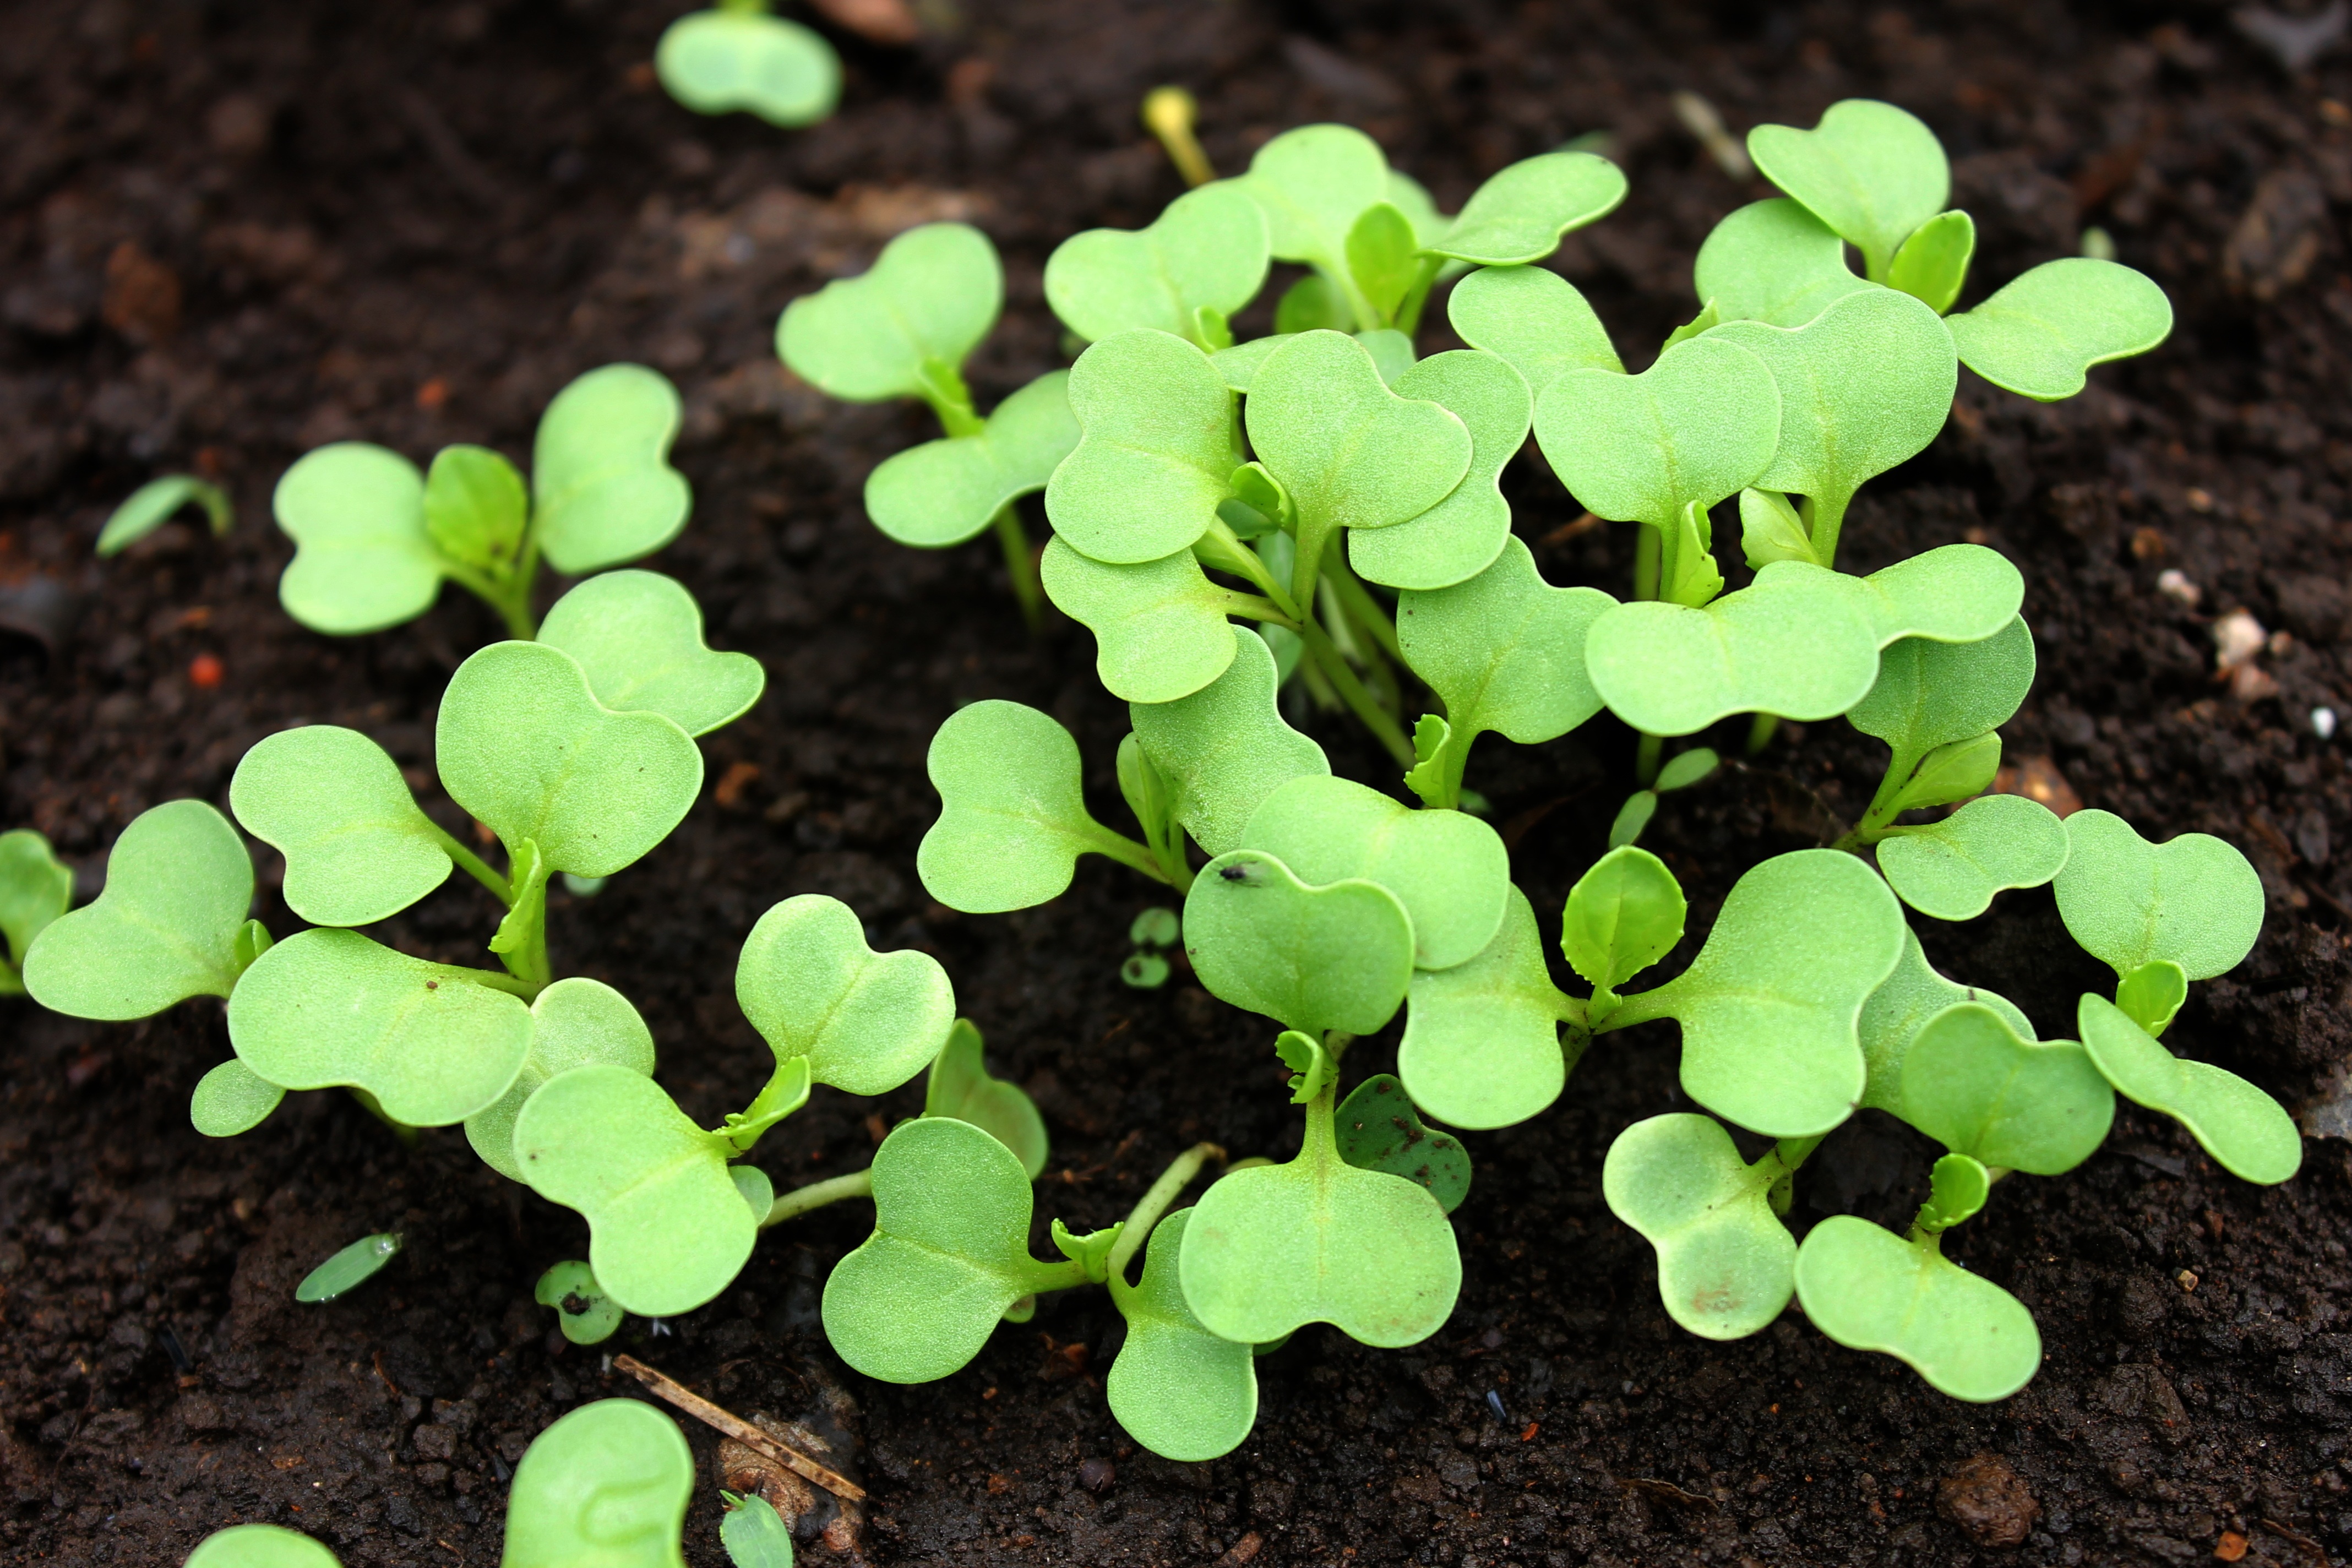
green, plant, flora, leaf, soil, botany, land plant, produce, flowering plant, flower, food, herb, annual plant, leaf vegetable, centella